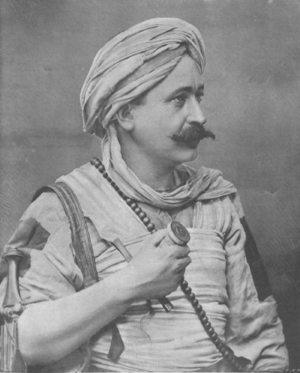
Rudolf Carl Slatin, né le 7 juin 1857 à Ober-Sankt-Veit, près de Vienne et mort le 4 octobre 1932 à Vienne, est un explorateur et officier autrichien qui fut gouverneur du Soudan turco-égyptien.